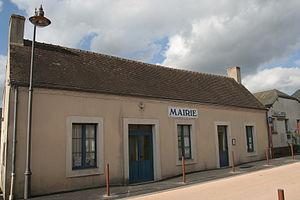
Mairie de Soulitré.
Soulitré est une commune française, située dans le département de la Sarthe en région Pays de la Loire, peuplée de 631 habitants.